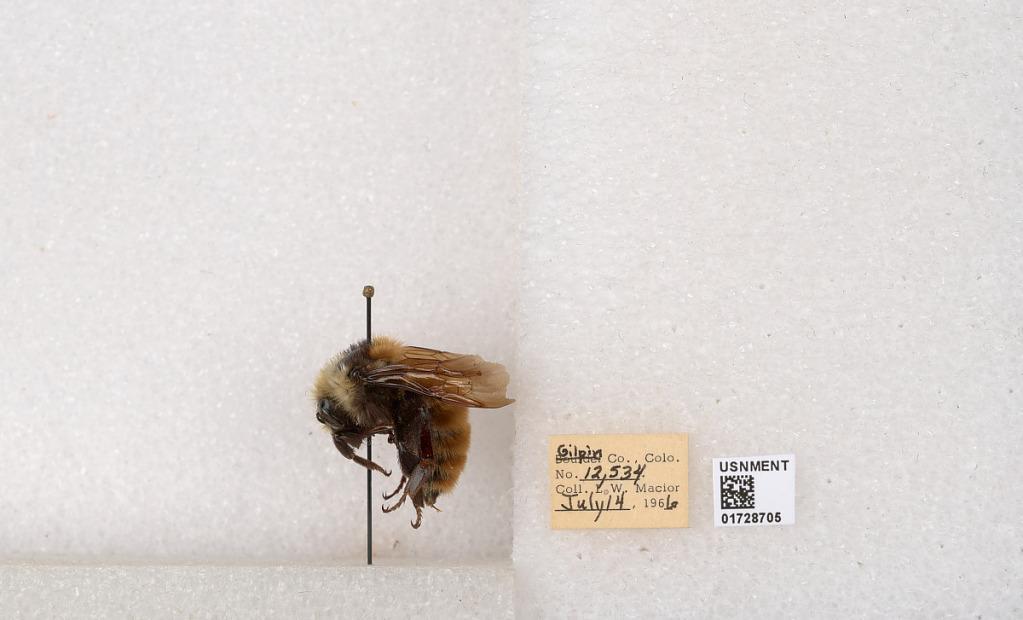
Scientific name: Bombus appositus Cresson
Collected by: L. Macior
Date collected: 1966-7-14
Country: United States
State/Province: Colorado
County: Gilpin
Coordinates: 39.8576, -105.523